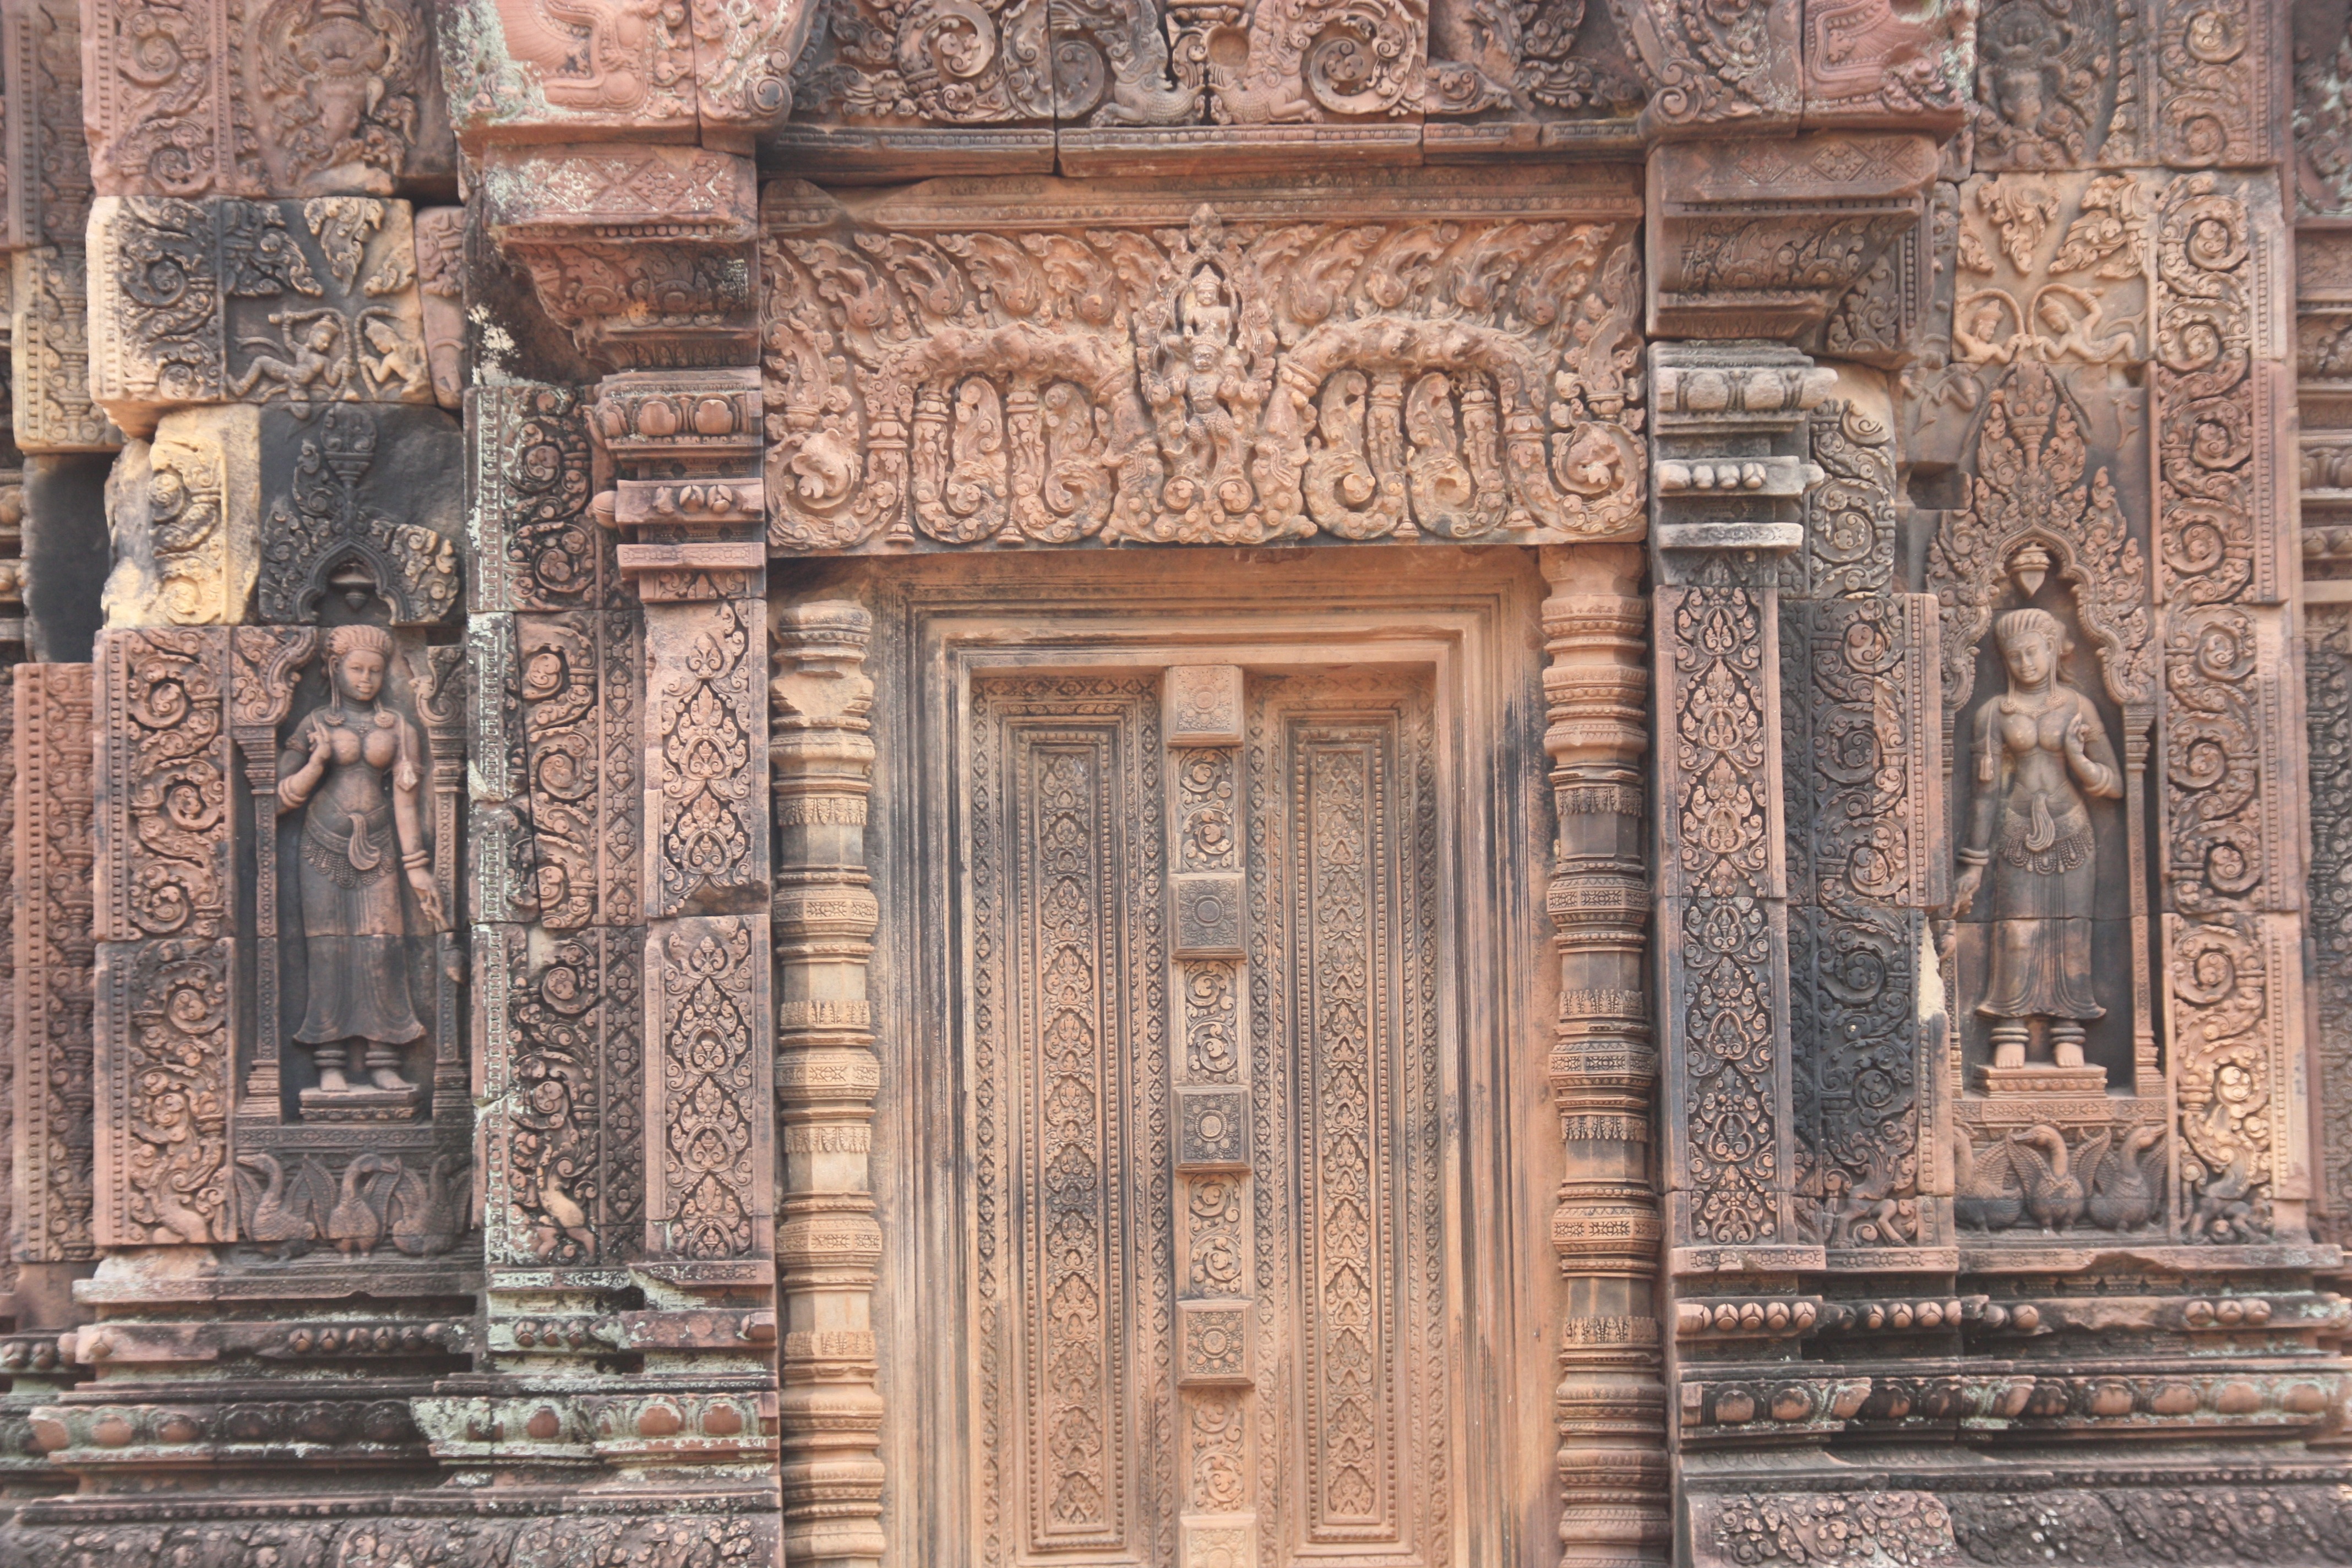
architecture, structure, wood, building, palace, column, asia, facade, cathedral, place of worship, baptistery, temple, cambodia, statues, carving, relief, angkor wat, southeast, frescoes, stonemasonry, archaeological site, stone carving, temple complex, hindu temple, ancient history, banteay srei